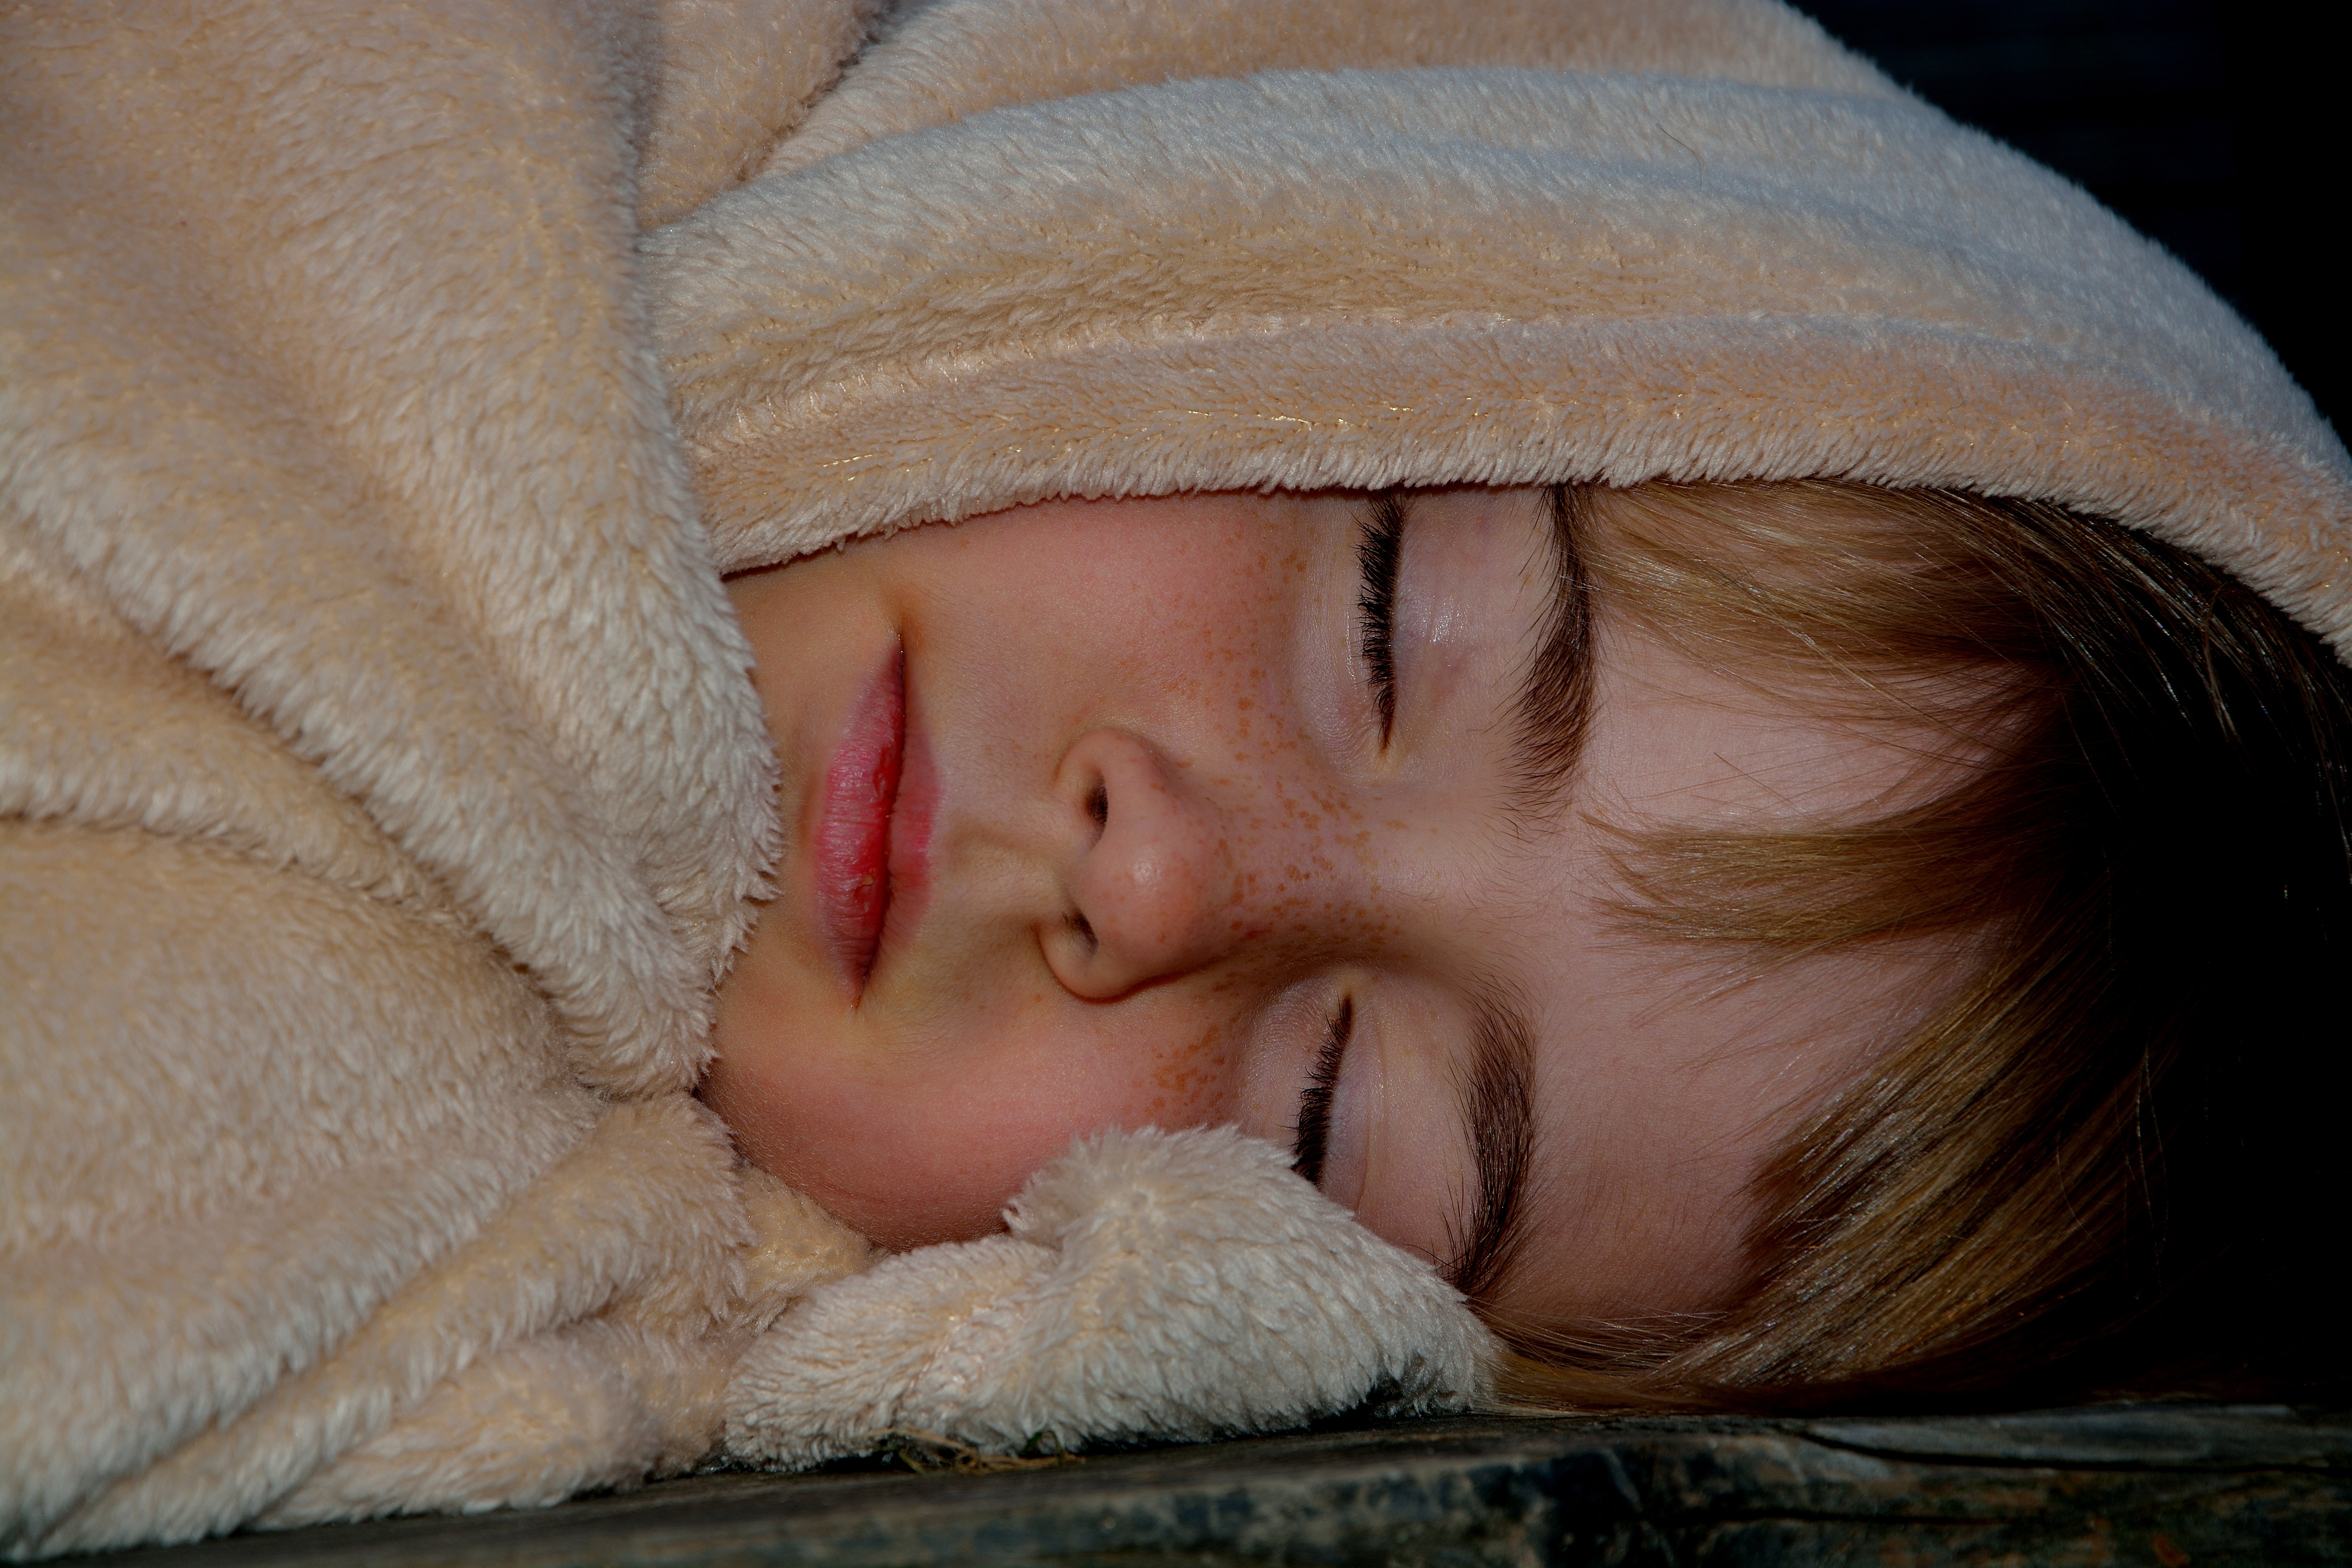
hand, person, girl, night, portrait, sleeping, child, human, rest, blanket, facial expression, nose, sleep, dream, infant, toddler, eye, skin, tired, organ, dreams, fatigue, click, sleep off, human action